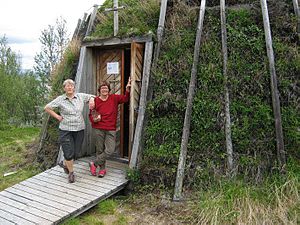
Vaisaluokta kåtekirke
Kirkeværtinderne Bitte og Anka forbereder til gudstjeneste
Vaisaluokta kåtekirke er en kirke i Vaisaluokta i Sirges sameby der hører under Jokkmokks församling i Lappland i det nordligste Sverige.